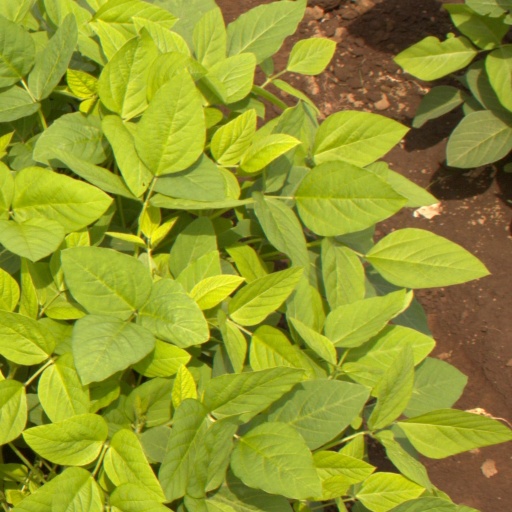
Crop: soybean